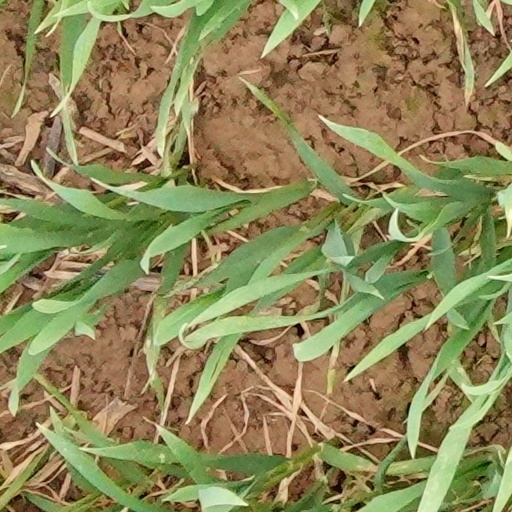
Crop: wheat